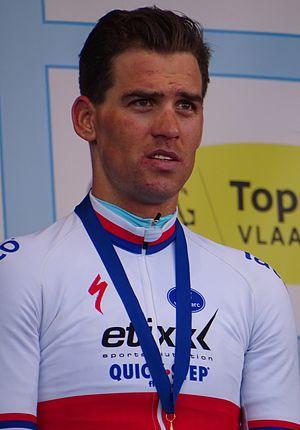
Reportage réalisé le vendredi 27 mars à l'occasion du départ et de l'arrivée du Grand Prix E3 2015 à Harelbeke, Belgique.
Zdeněk Štybar est un coureur cycliste tchèque. Spécialisé dans la pratique du cyclo-cross, il est triple champion du monde en 2010, 2011 et 2014, et vainqueur de la Coupe du monde de cyclo-cross en 2009-2010. En janvier 2011, il entame une carrière sur route et s'engage avec la formation Quick Step qu'il rejoint le 1ᵉʳ mars 2011, qui devient en 2012 Omega Pharma-Quick Step, Etixx-Quick Step en 2015 puis Quick-Step Floors en 2017 et Deceuninck-Quick Step en 2019. Il a notamment remporté sur route l'Eneco Tour 2013, le championnat de République tchèque 2014, ainsi qu'une étape sur le Tour de France et le Tour d'Espagne. Spécialiste des classiques flandriennes, il s'impose également sur les Strade Bianche 2015, le Circuit Het Nieuwsblad 2019 et l'E3 Binck-Banck Classic la même année.